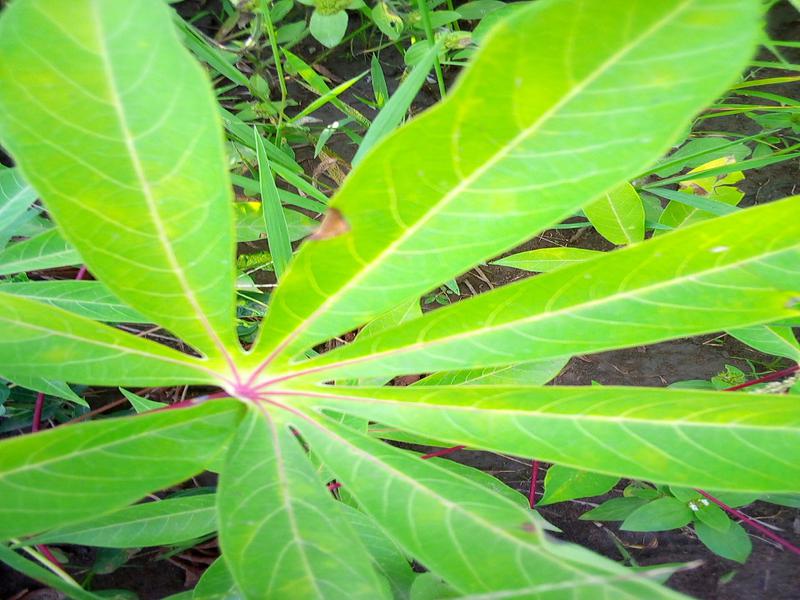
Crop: cassava
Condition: bacterial_blight